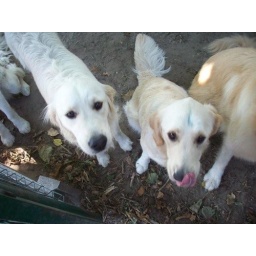
Alix is a female golden retriever and a service dog in training. Picture taken by her trainer.